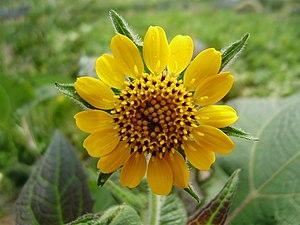
La poire de terre, ou Yacón, est une plante vivace tubéreuse de la famille des Astéracées, originaire d'Amérique du Sud, parfois cultivée pour ses tubercules comestibles croquants et au goût sucré. C'est un proche parent du tournesol et du topinambour.